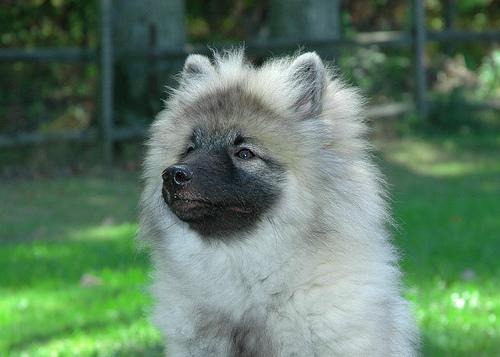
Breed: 223-n000092-keeshond